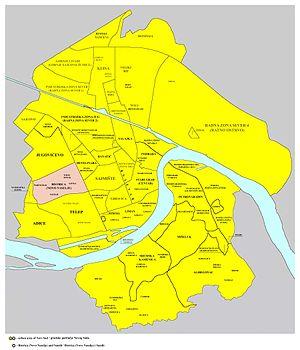
Novo naselje, également connu sous le nom de Bistrica, est un quartier de Novi Sad, la capitale de la province autonome de Voïvodine, en Serbie.